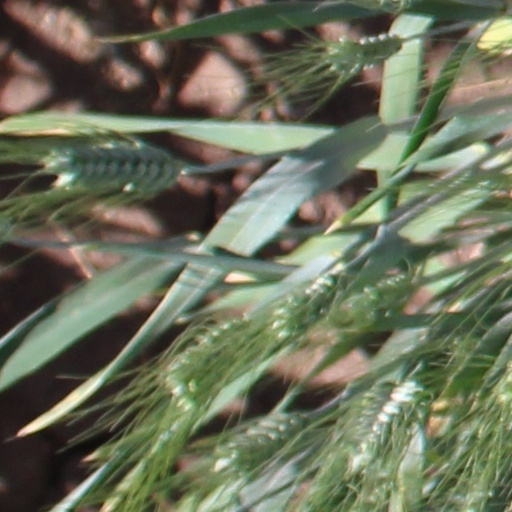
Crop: wheat